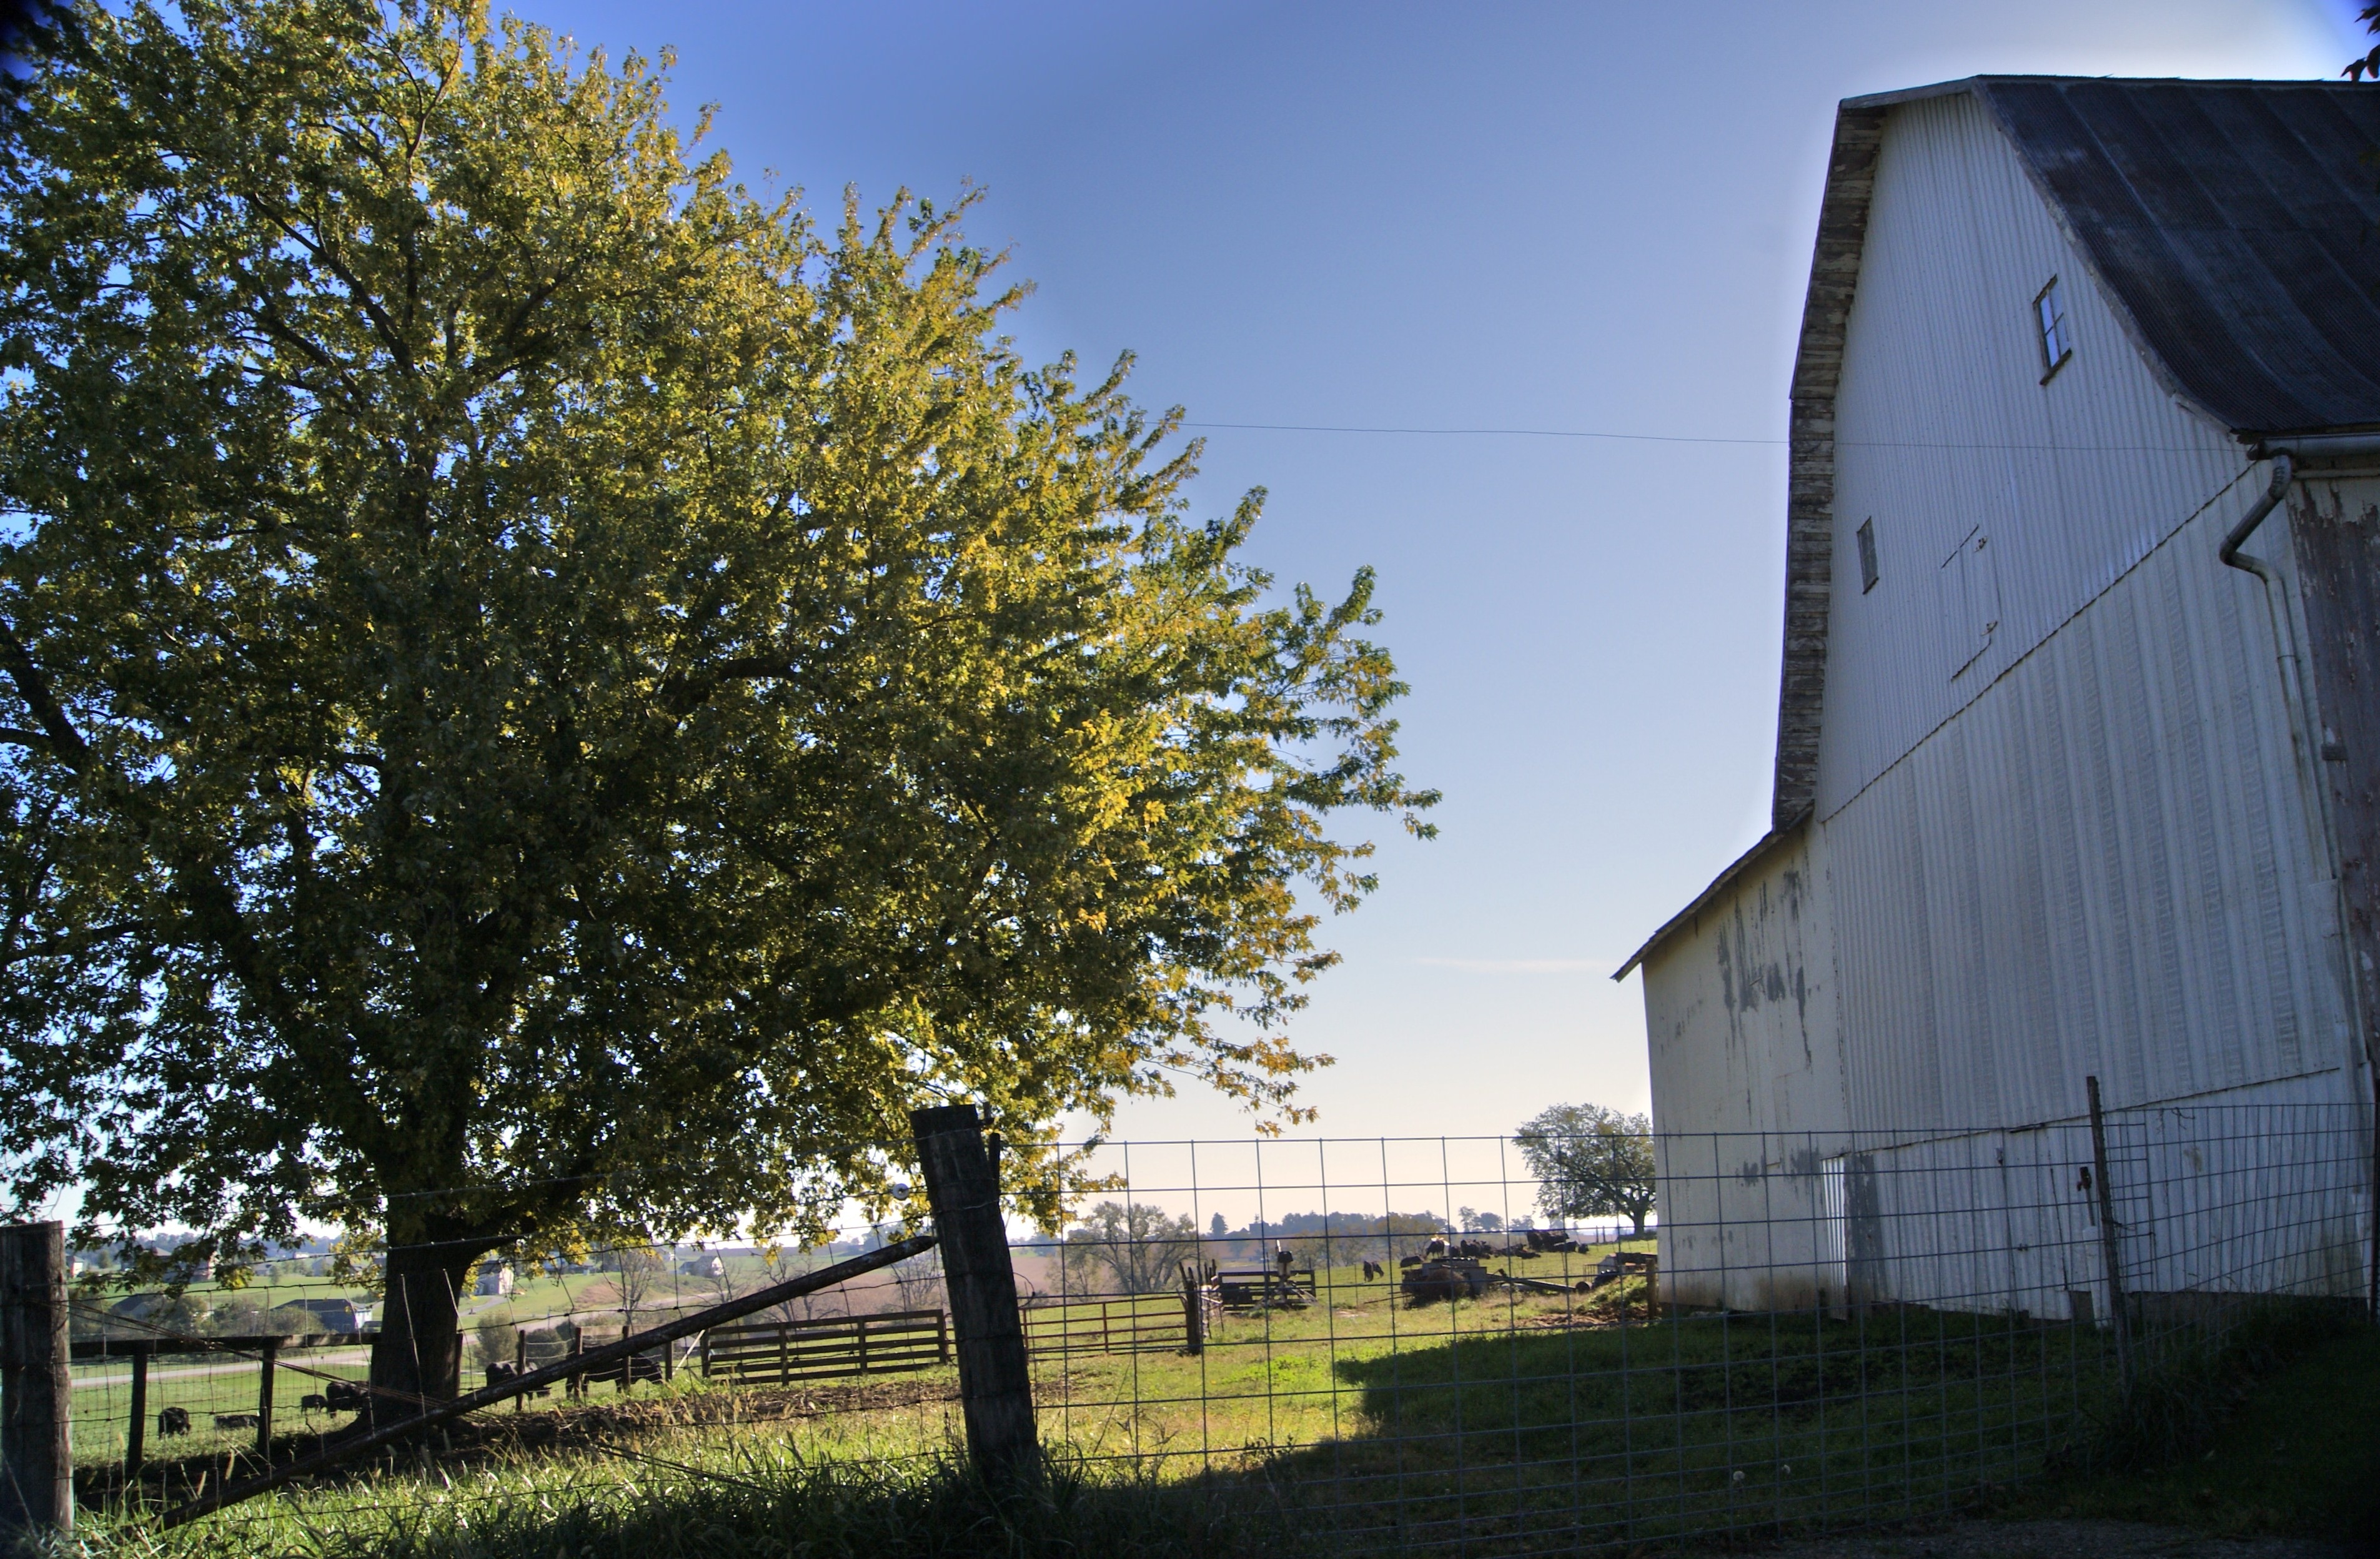
tree, structure, farm, vintage, countryside, building, old, barn, country, rustic, rural, farming, ranch, exterior, agriculture, weathered, trees, rural area, woody plant